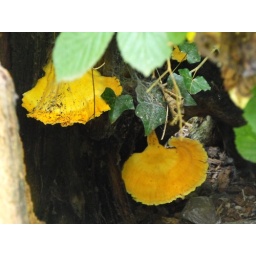
Despite rubbish such as plastic bags, thriving fungi in a hollow tree stump